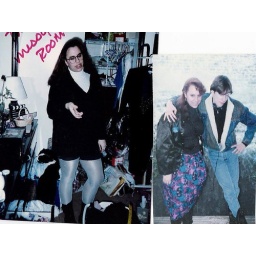
bad choices in clothes and boys